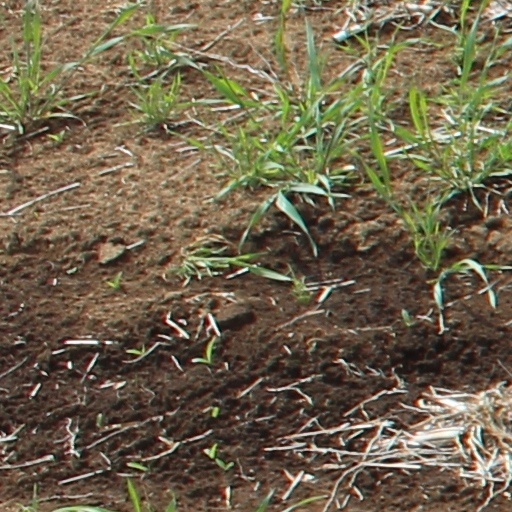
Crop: wheat